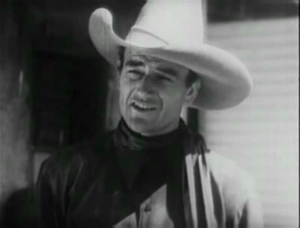
Le Cavalier de l'aube est un film américain réalisé par Robert N. Bradbury, sorti en 1935.